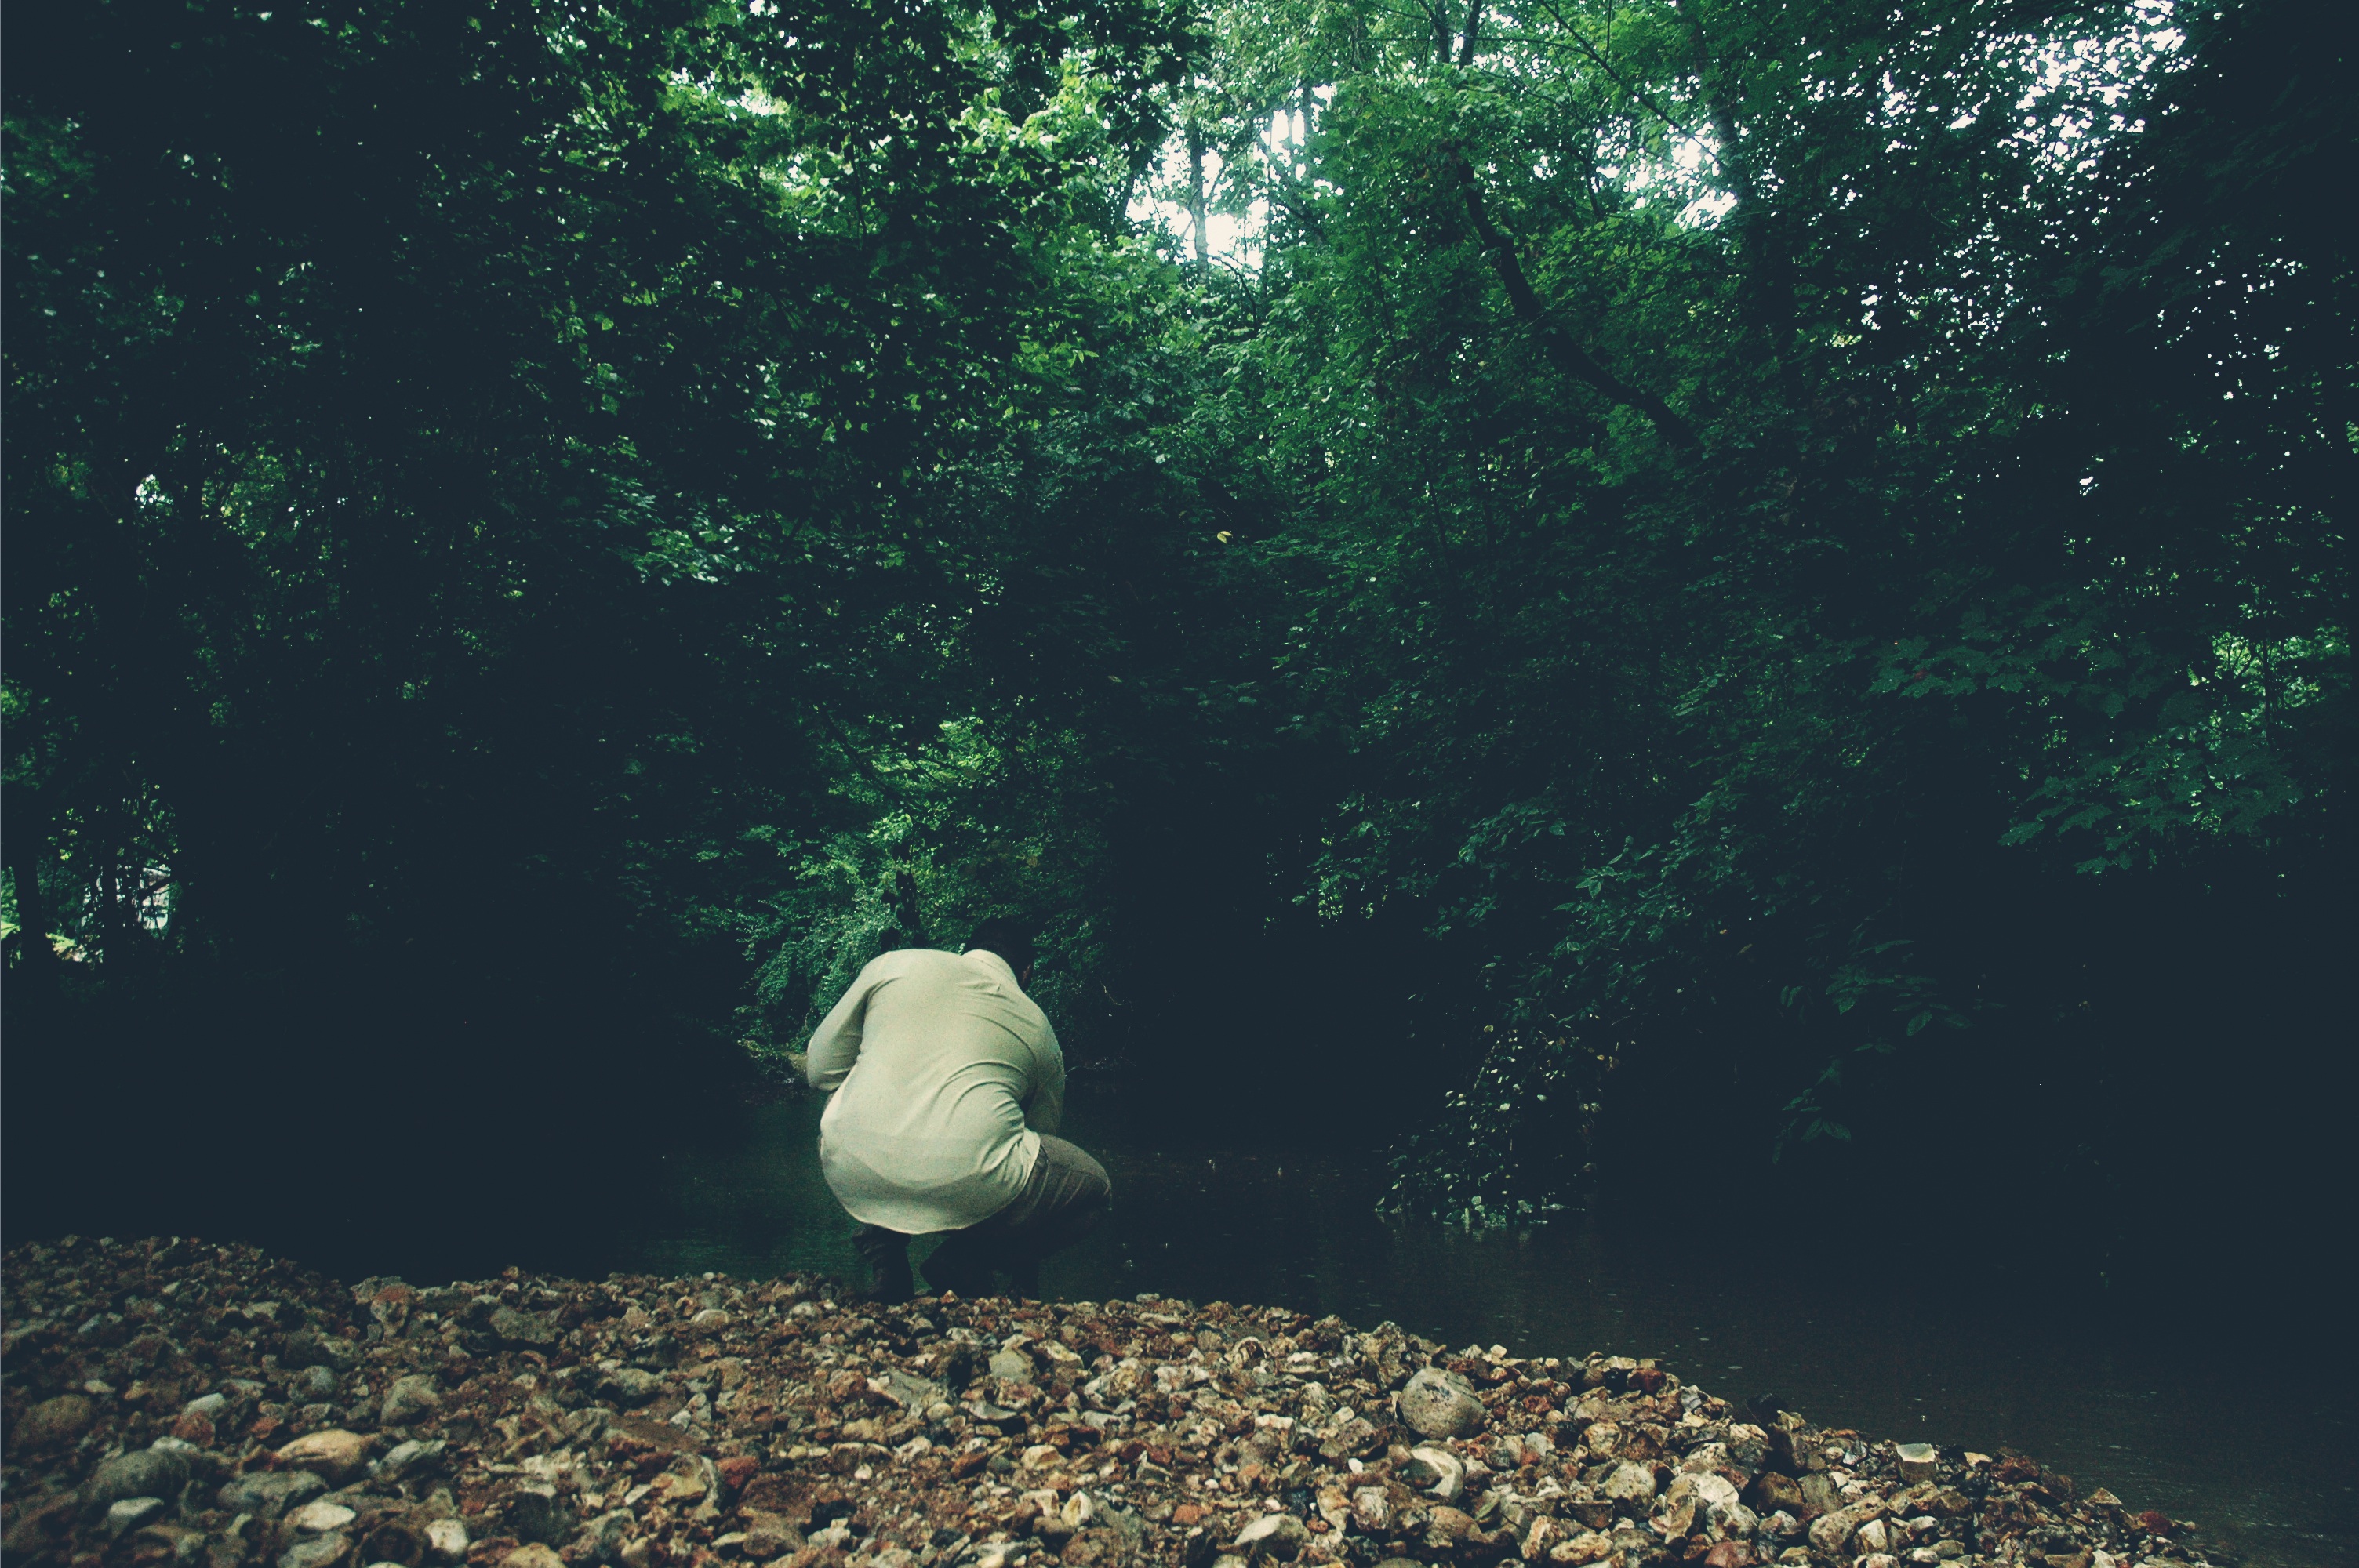
nature, forest, sunlight, underwater, green, jungle, biology, darkness, invertebrate, habitat, natural environment, marine biology